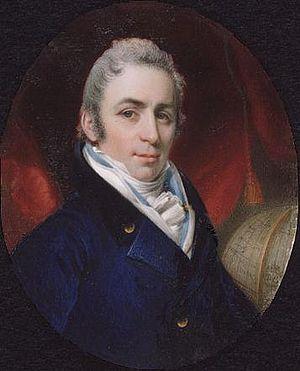
Joseph Bouchette (né le 14 mai 1774, décédé le 8 avril 1841) était un arpenteur, un géographe, un cartographe et un militaire québécois. Arpenteur général du Bas-Canada, il a joué un rôle important dans l'évolution de la topographie de la province de Québec.
Joseph Bouchette est un arpenteur, géographe, cartographe et militaire québécois. Arpenteur-général du Bas-Canada, il joue un rôle important dans l'histoire de la topographie de ce qui est aujourd'hui le Québec.